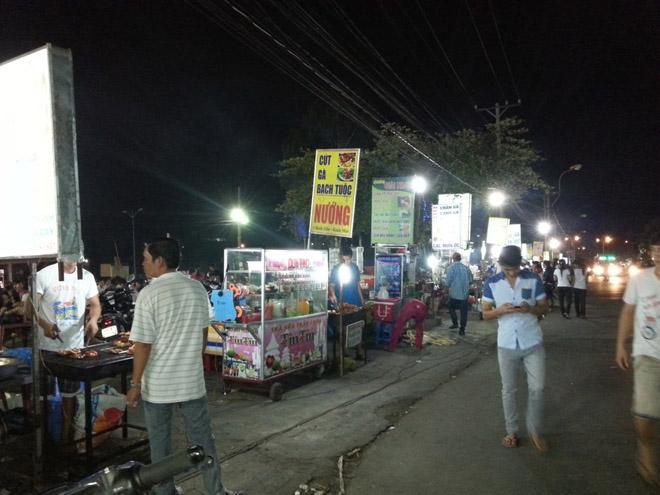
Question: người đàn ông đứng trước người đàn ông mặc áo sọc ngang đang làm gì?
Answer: người đàn ông đứng trước người đàn ông mặc áo sọc ngang đang nướng thức ăn